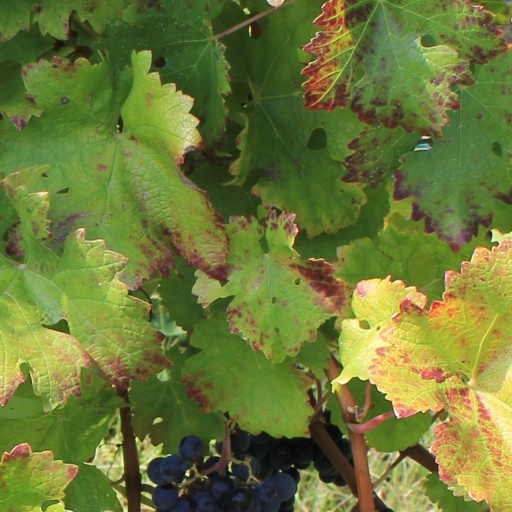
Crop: grape